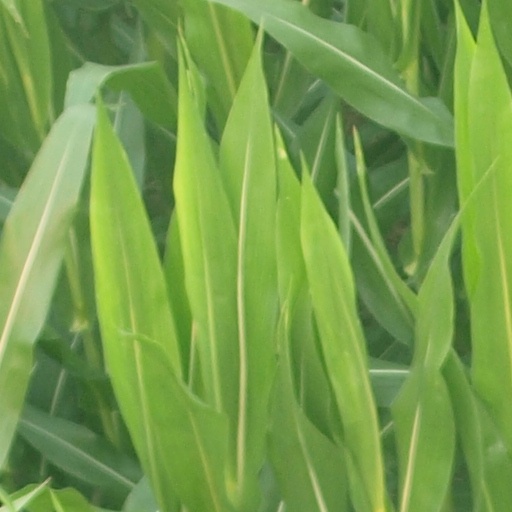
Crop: maize; corn